Motorsport in Italy

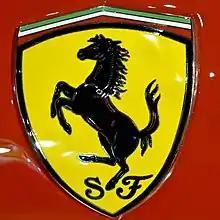
The Scuderia Ferrari badge, first featured on an F1 car in 1947

In 1950 the first season of modern Formula 1 racing commenced, and that year's lineup featured six Italian teams and a total of twelve Italian drivers across the seven races, most notably Scuderia Ferrari and Alberto Ascari, respectively. The first ever official Formula 1 Grand Prix, the 1950 British Grand Prix, was dominated by Italian drivers and constructors. Giuseppe Farina earned pole position, fastest lap, and won the race in his Alfa Romeo, catapulting him to his eventual world championship title. To this day, fellow Italian constructor Scuderia Ferrari is the most successful team in Formula 1 history. Across 1,006 Formula 1 race entries and 71 seasons, Ferrari has captured 16 constructors' championships, 15 drivers' championships, and 238 race victories.